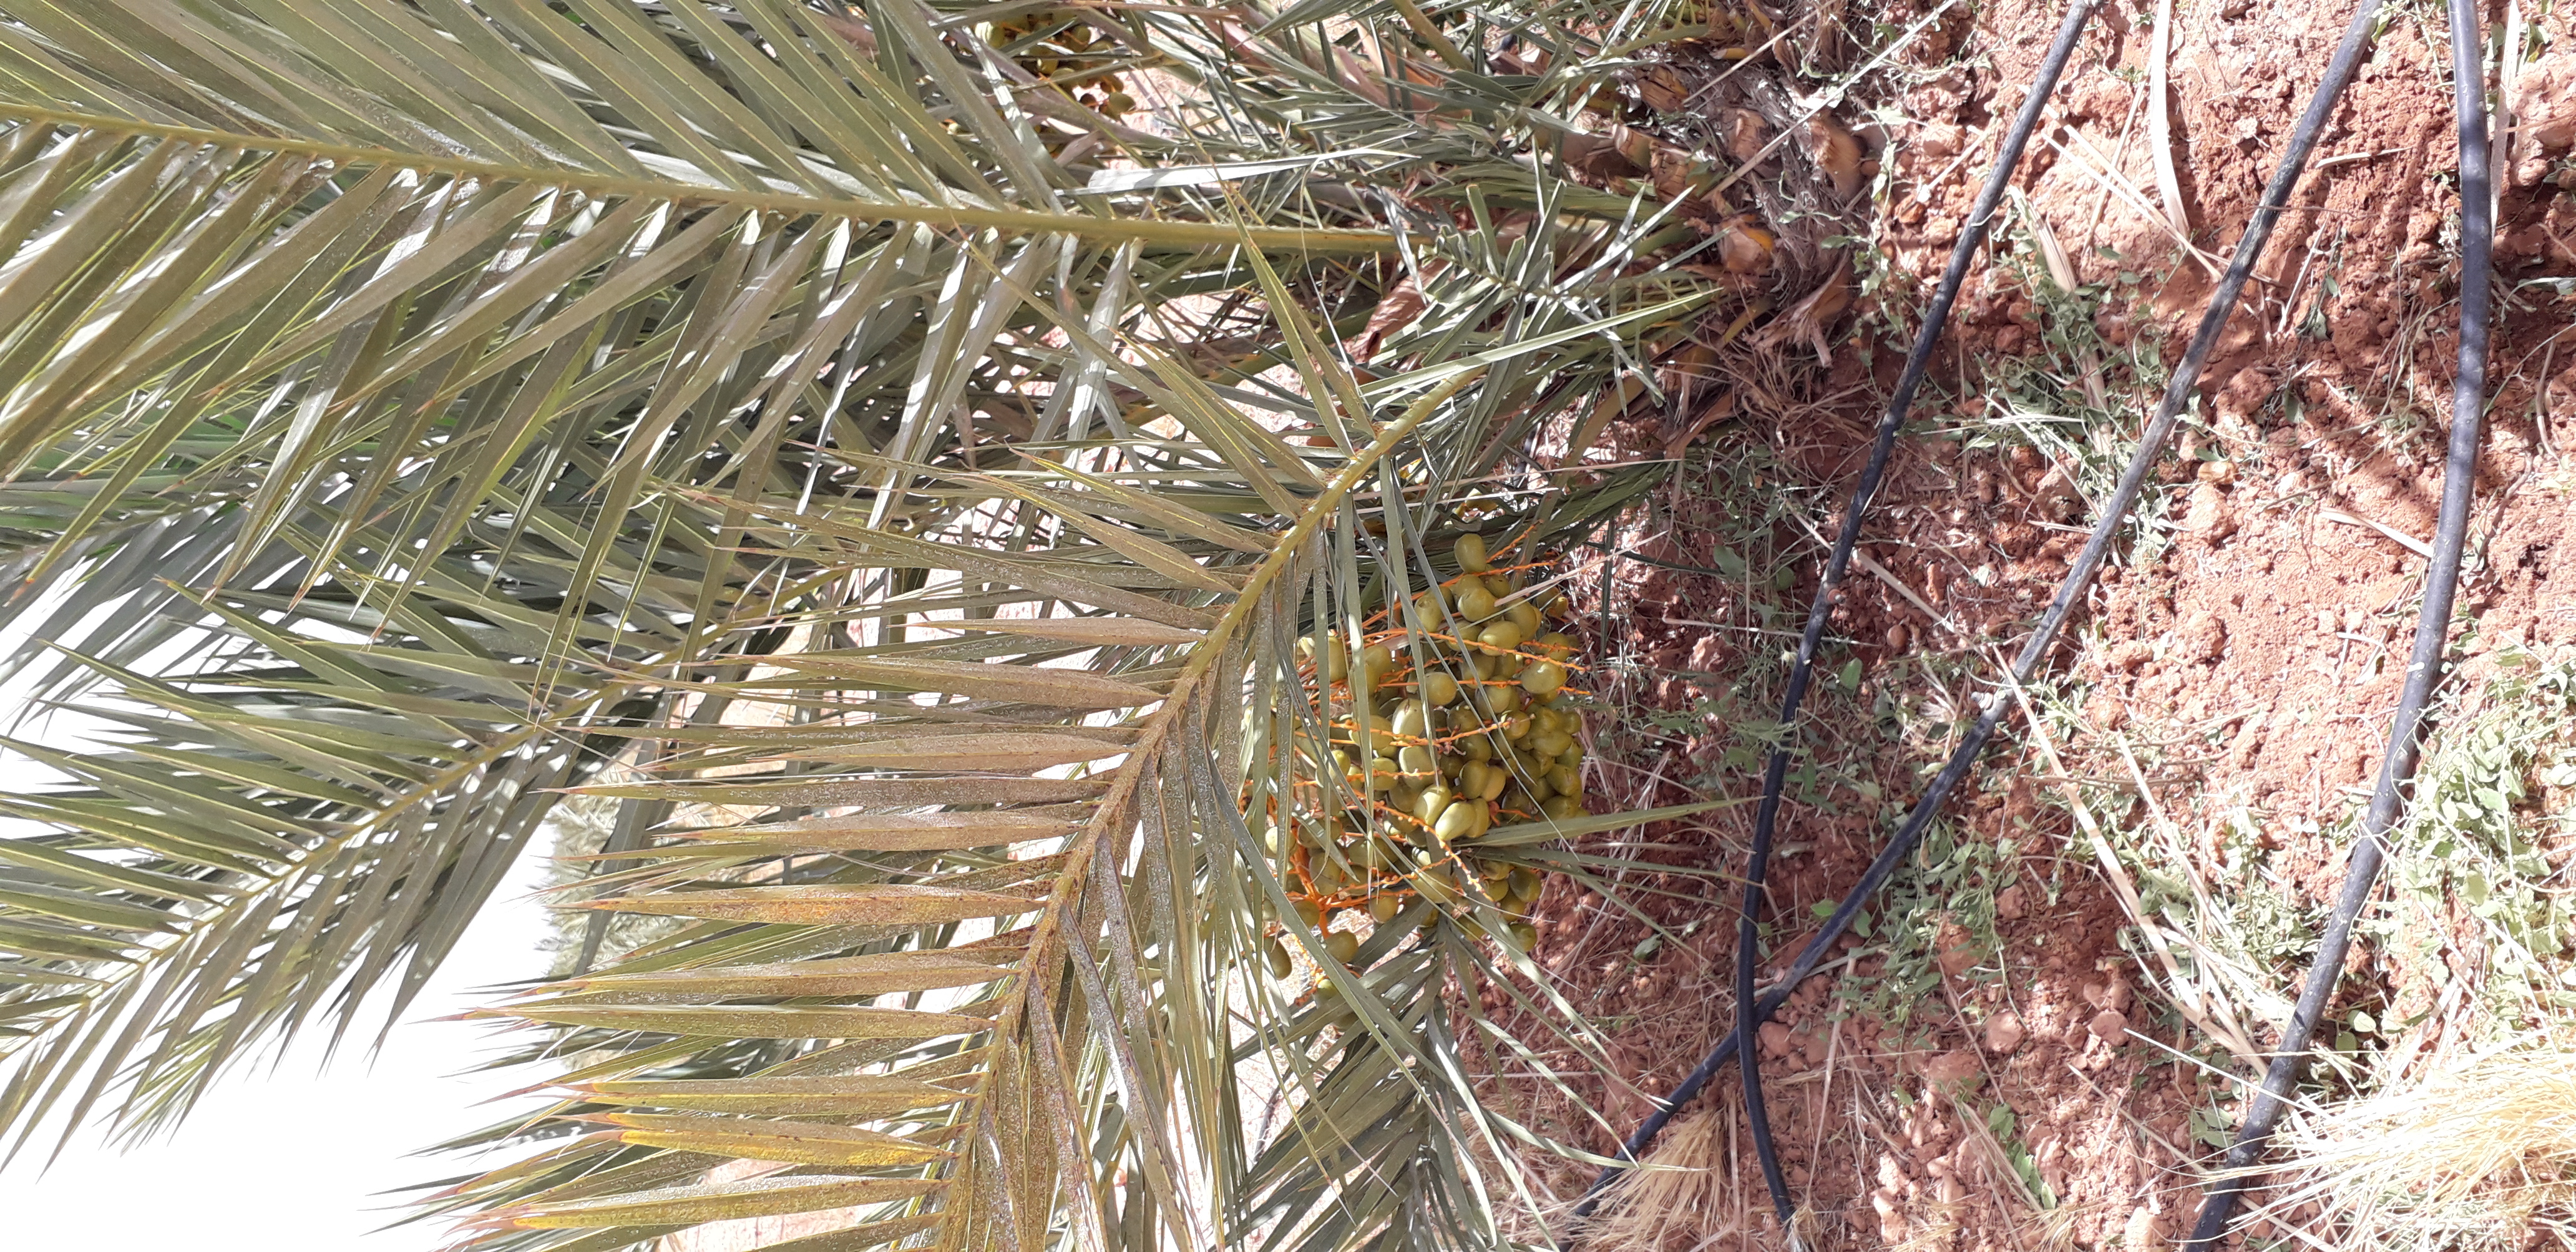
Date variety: Boufagous